List of UD Almería records and statistics

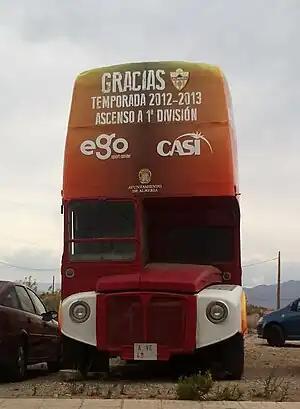
Almería's bus during the promotion campaign in 2013.

UD Almería's only major trophy was the Segunda División title in the 2021–22 campaign. The club's precessor (AD Almería) also won the Segunda División in 1978–79, and won a Segunda División B trophy in the previous season.